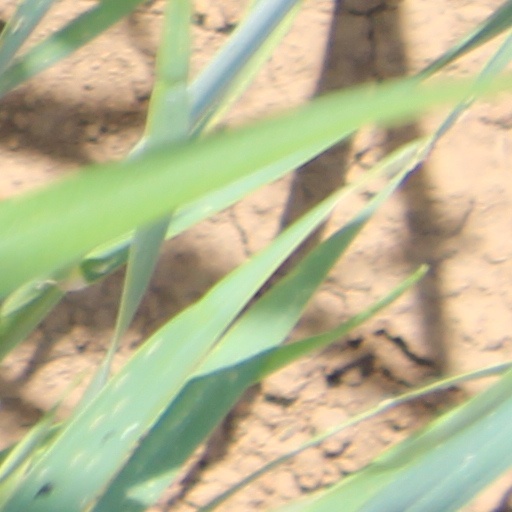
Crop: wheat